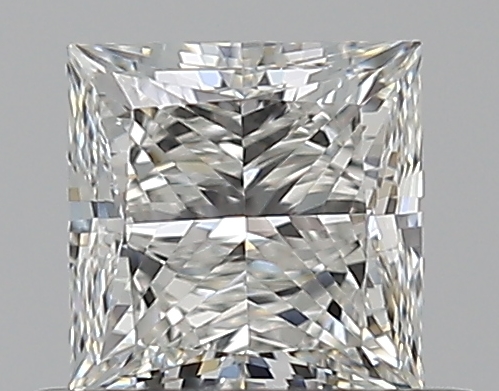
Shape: princess
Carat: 0.52
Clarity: IF
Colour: H
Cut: EX
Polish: EX
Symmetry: VG
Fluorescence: N
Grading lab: GIA
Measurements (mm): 4.29 x 4.2 x 3.1